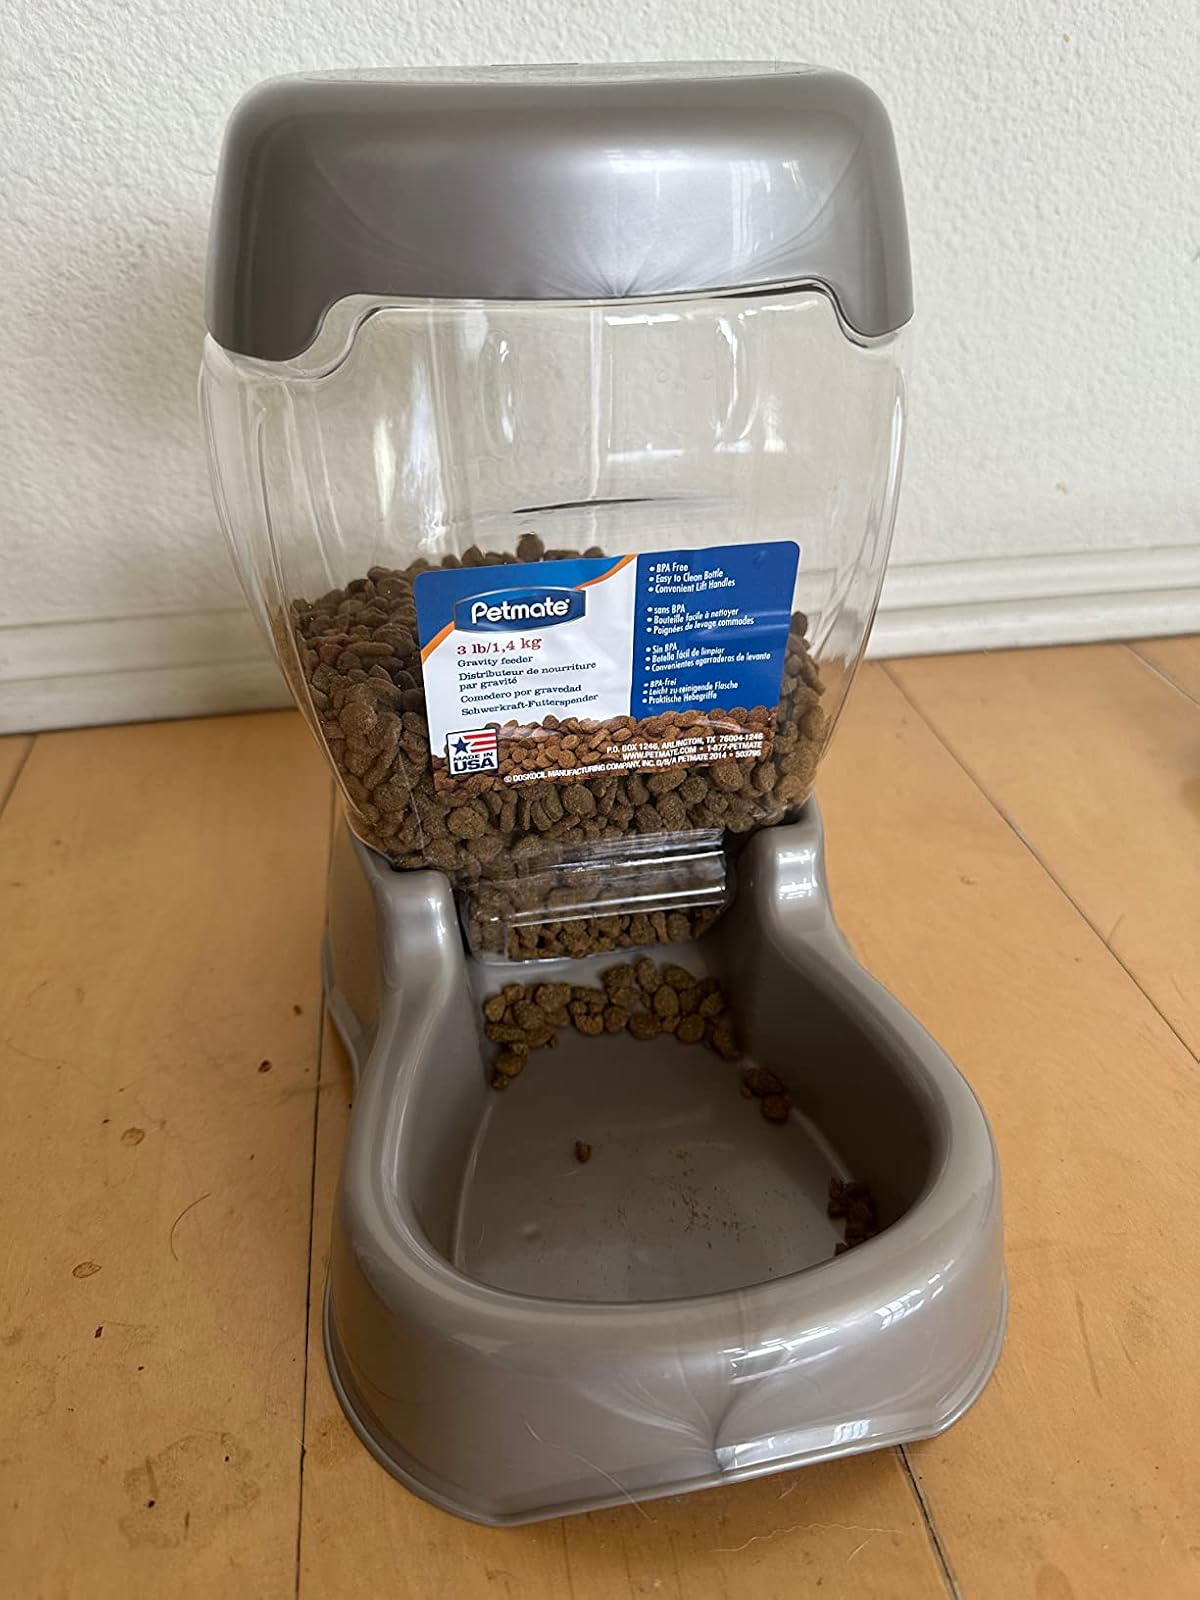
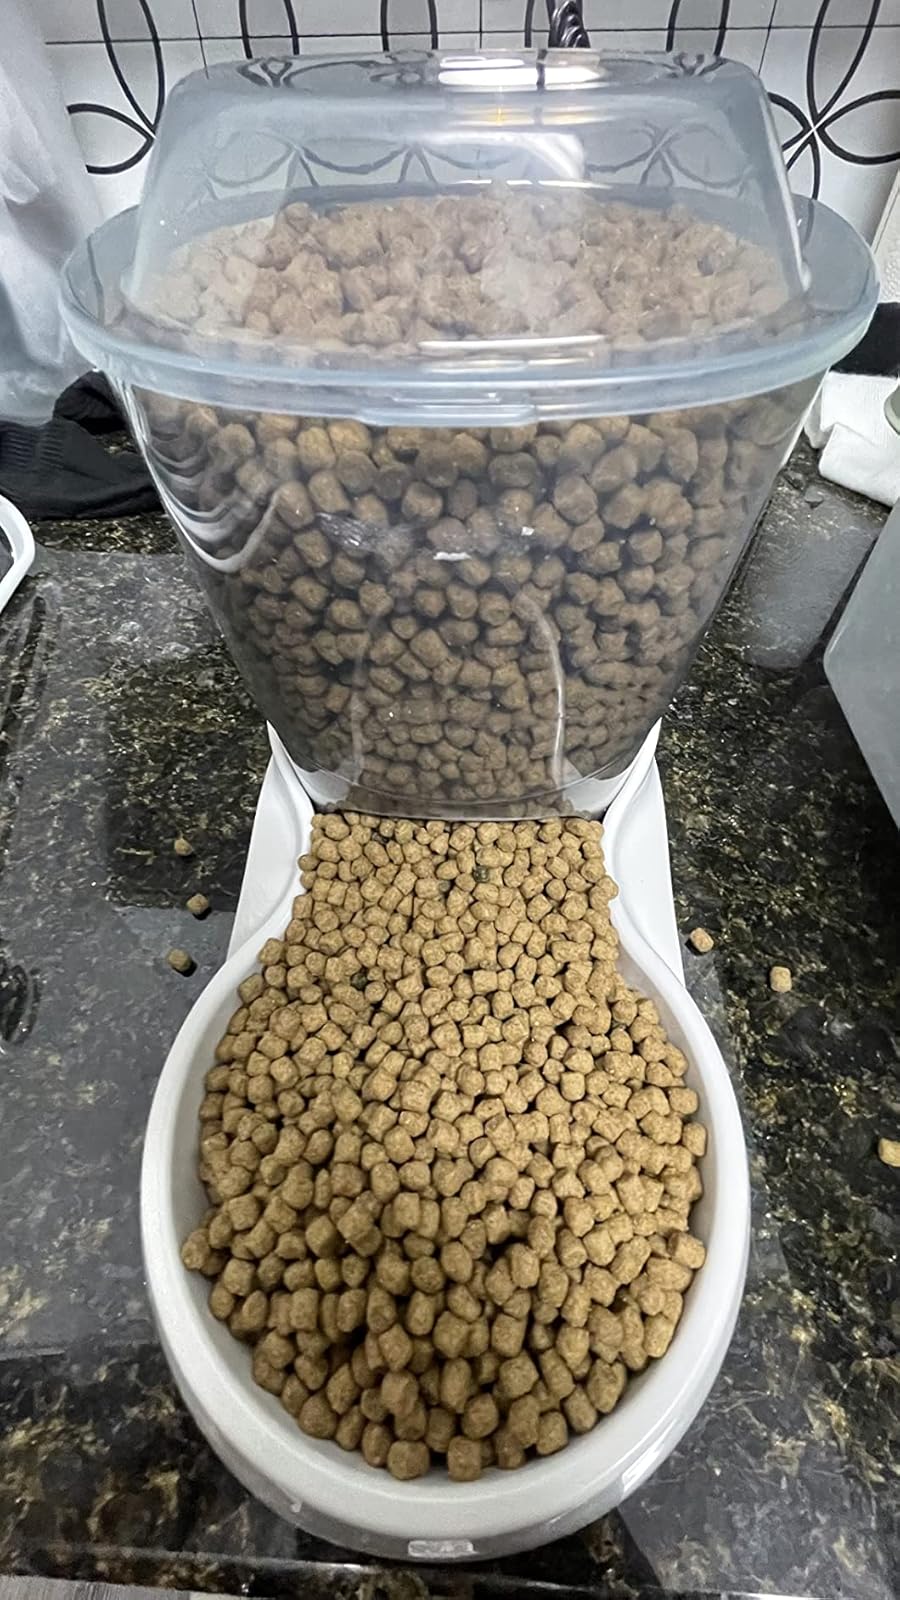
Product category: items_feeder
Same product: no